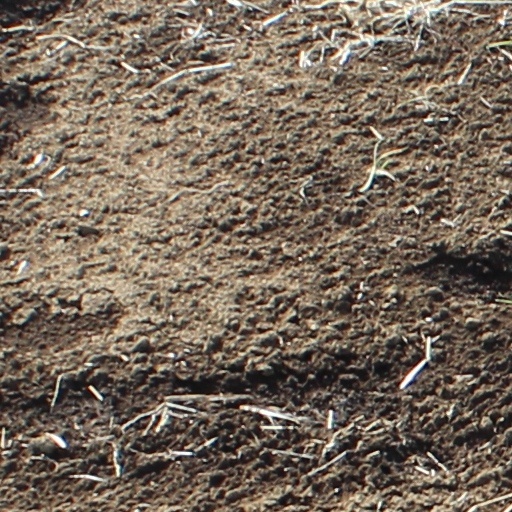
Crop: wheat